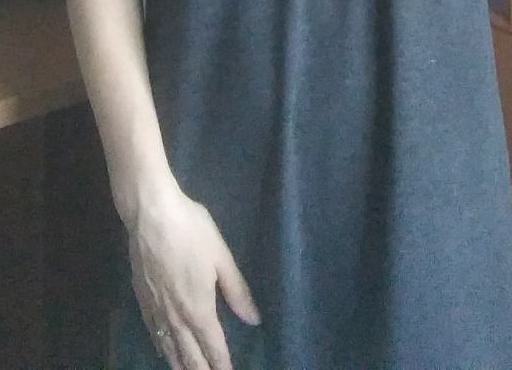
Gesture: no_gesture